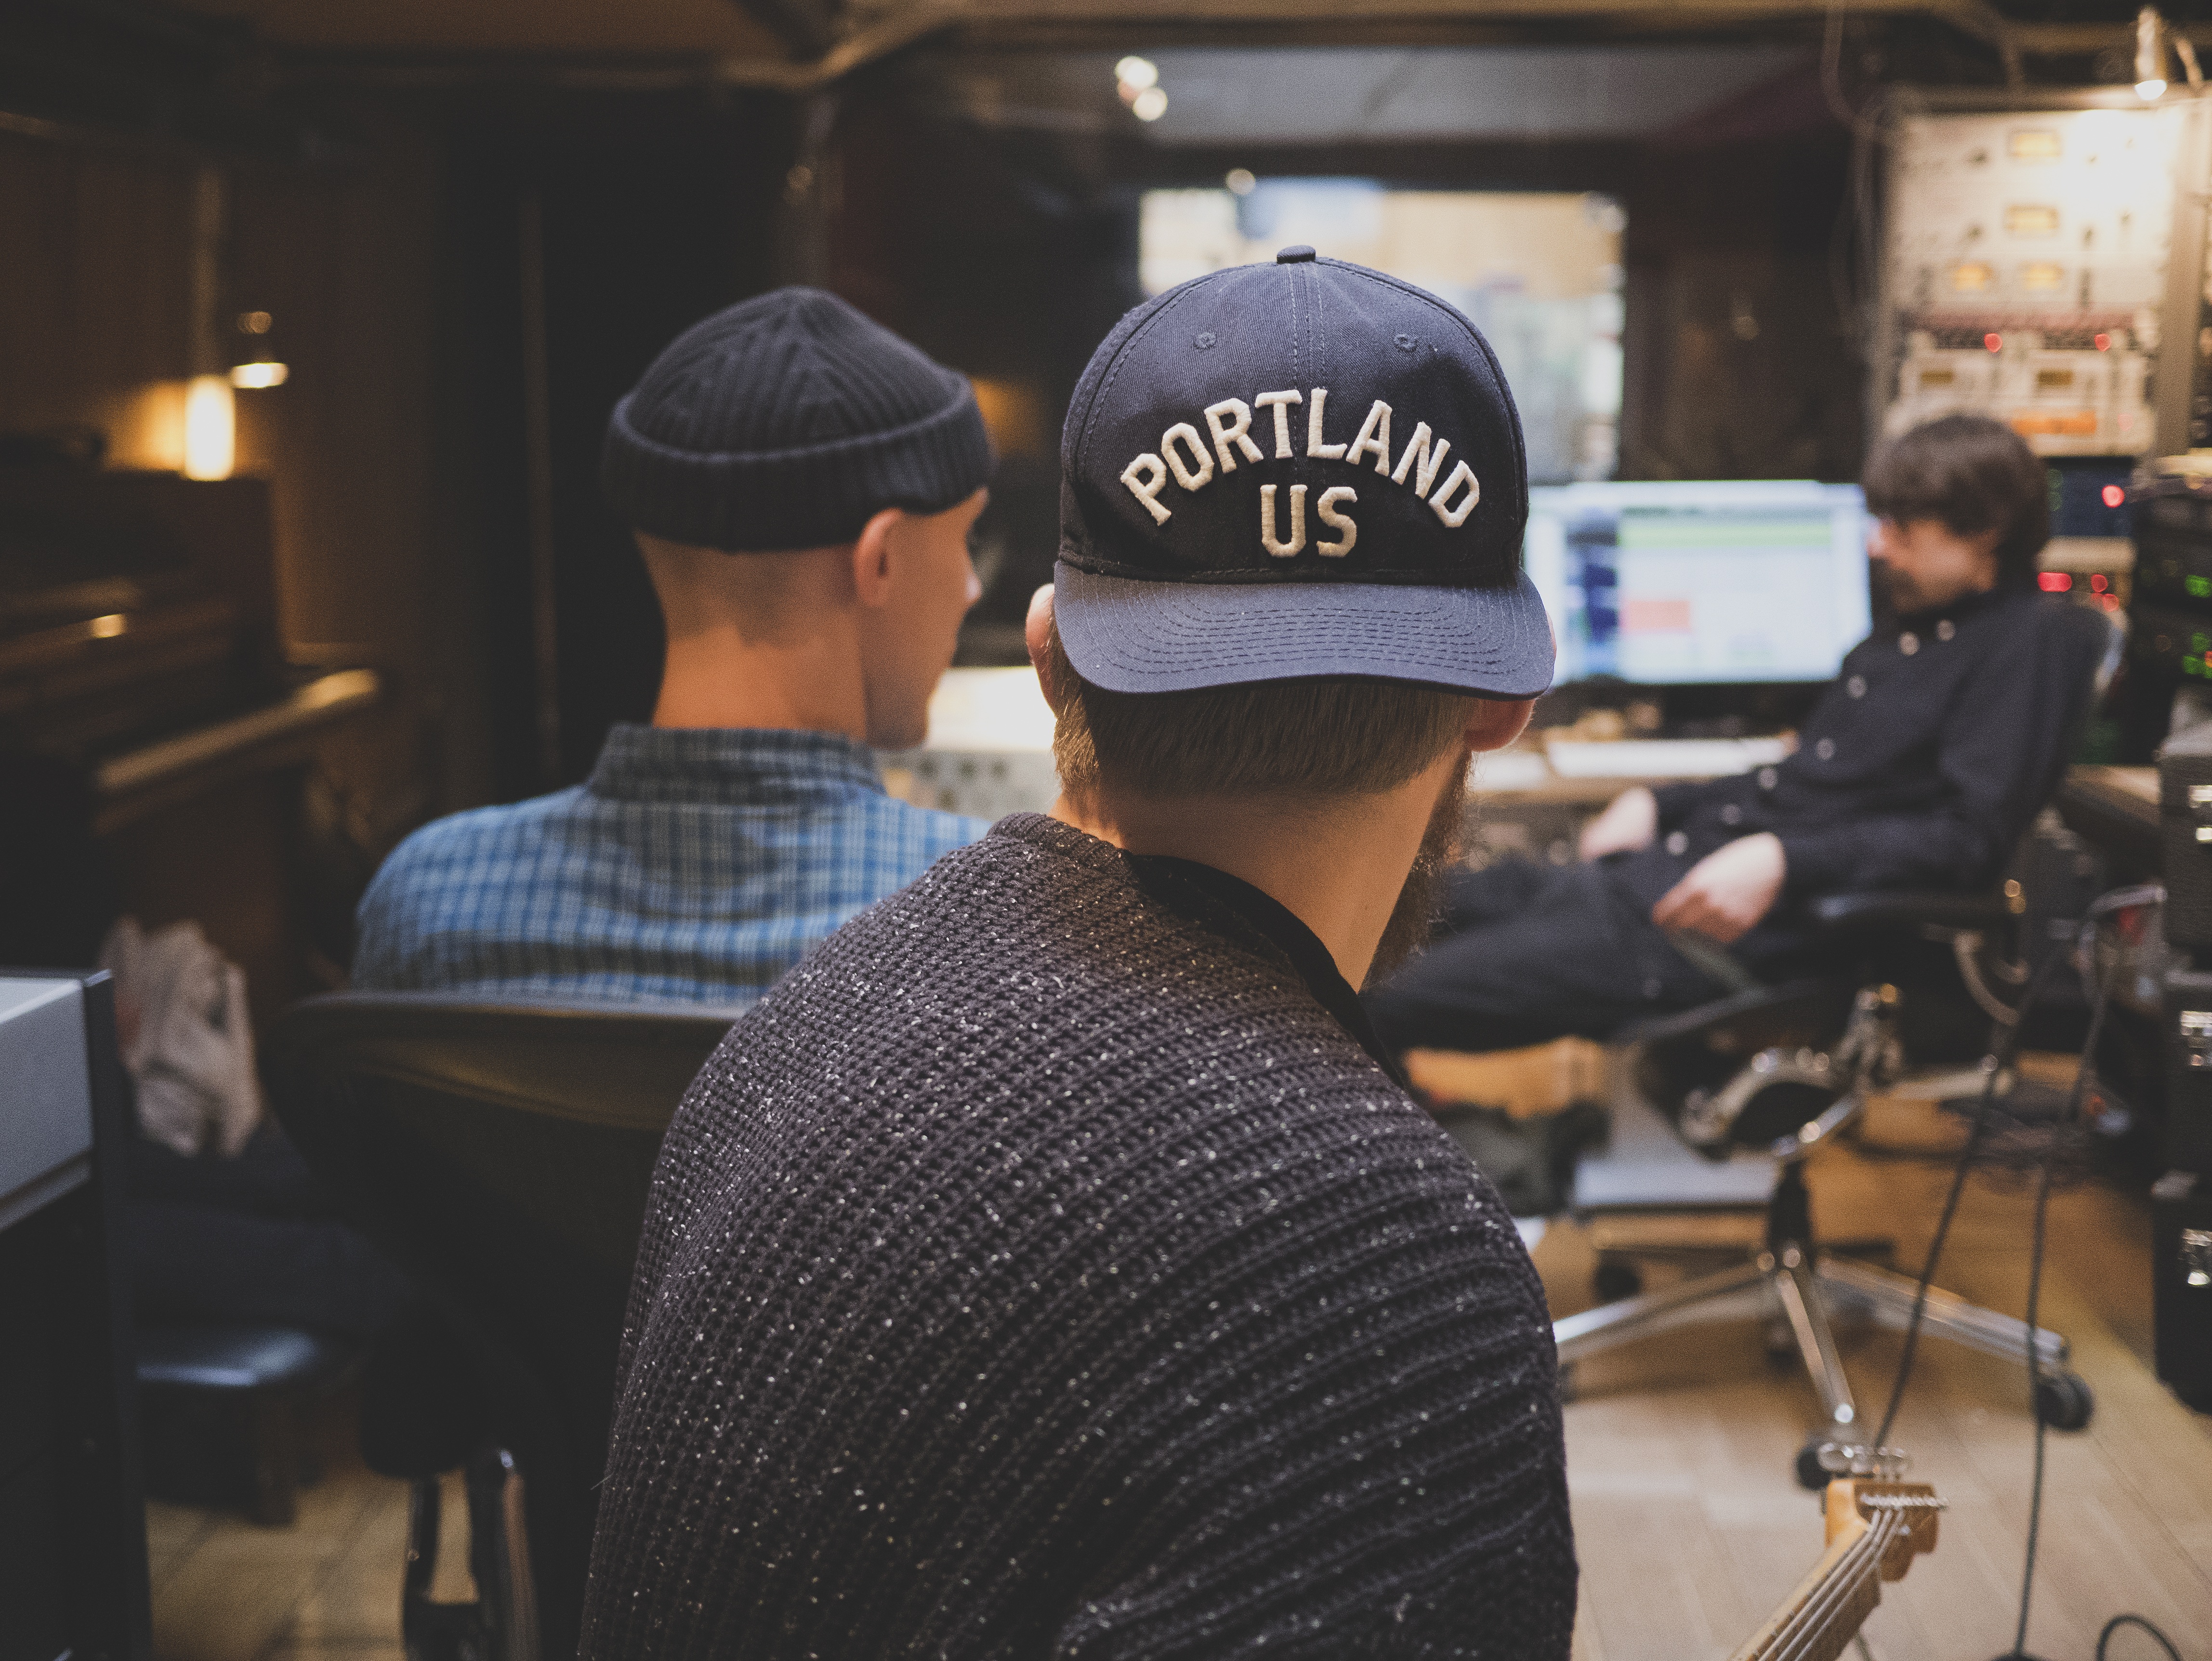
cap, musicians, people, recording studio, studio